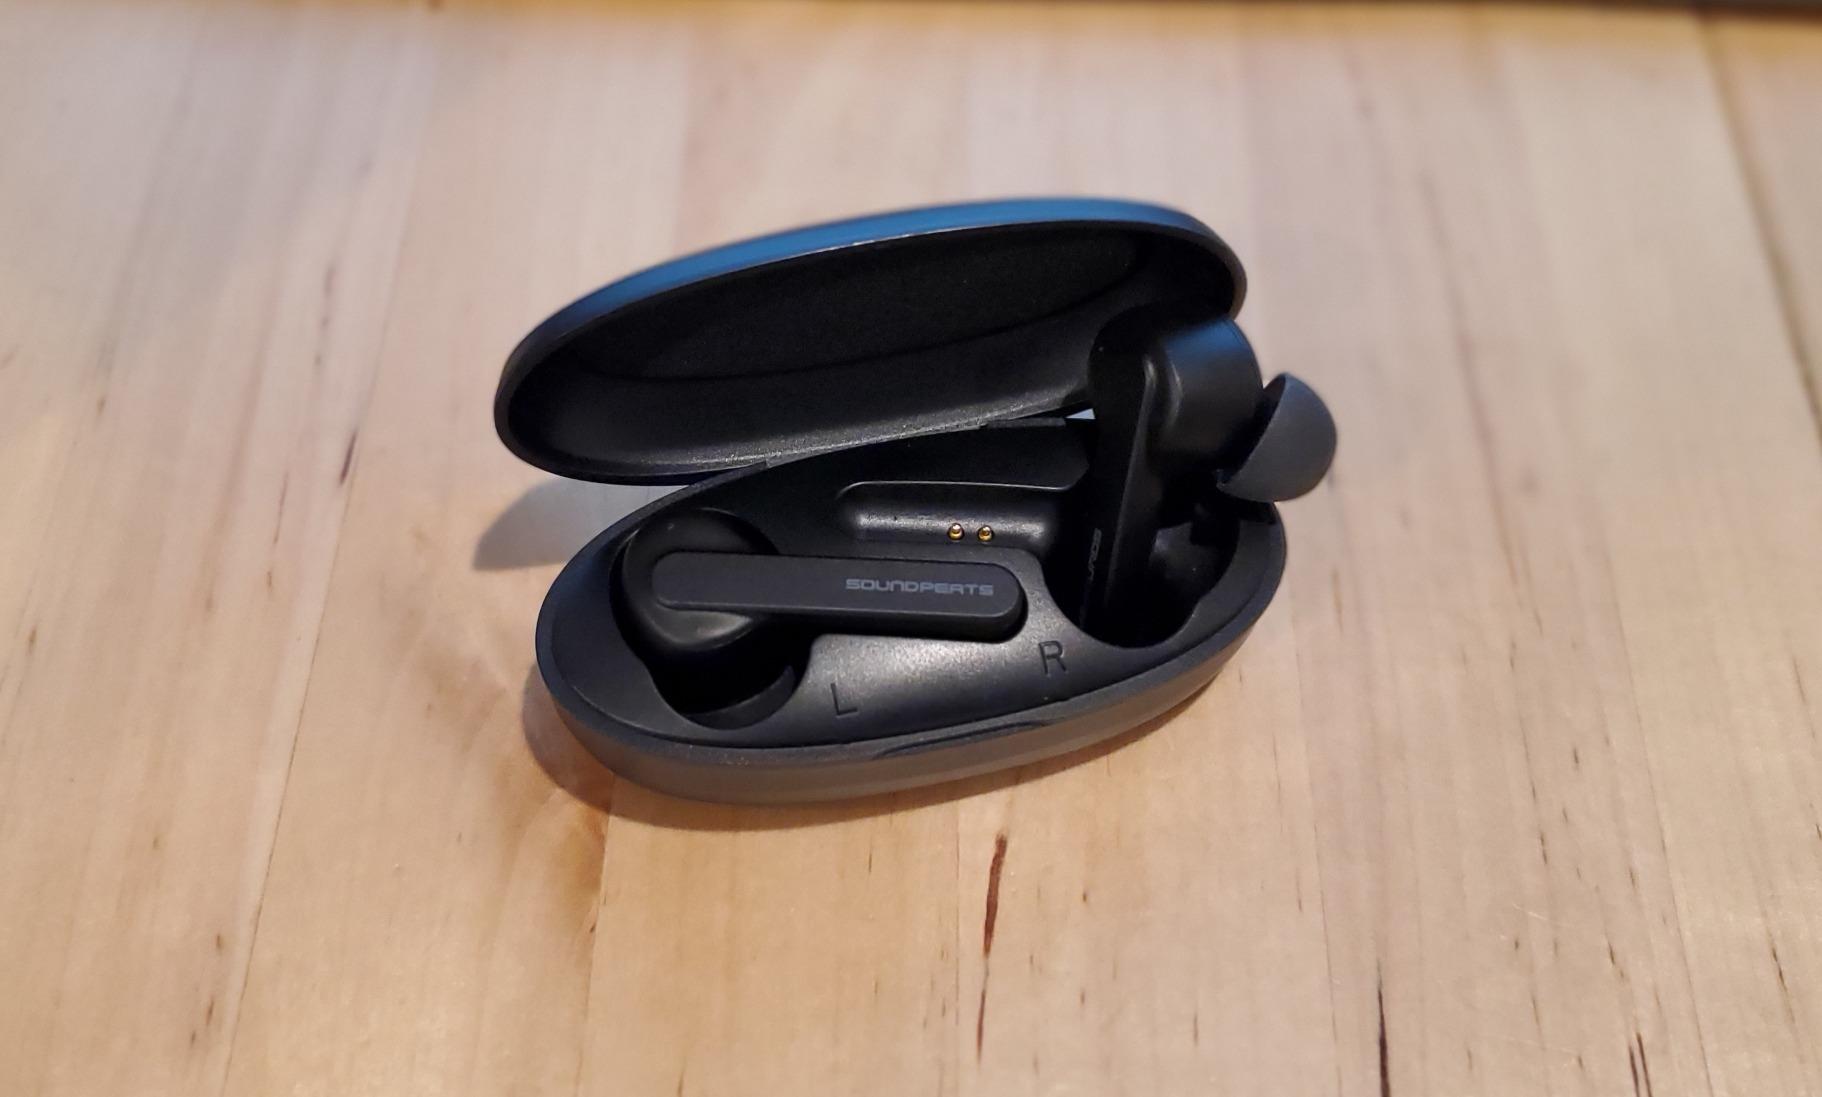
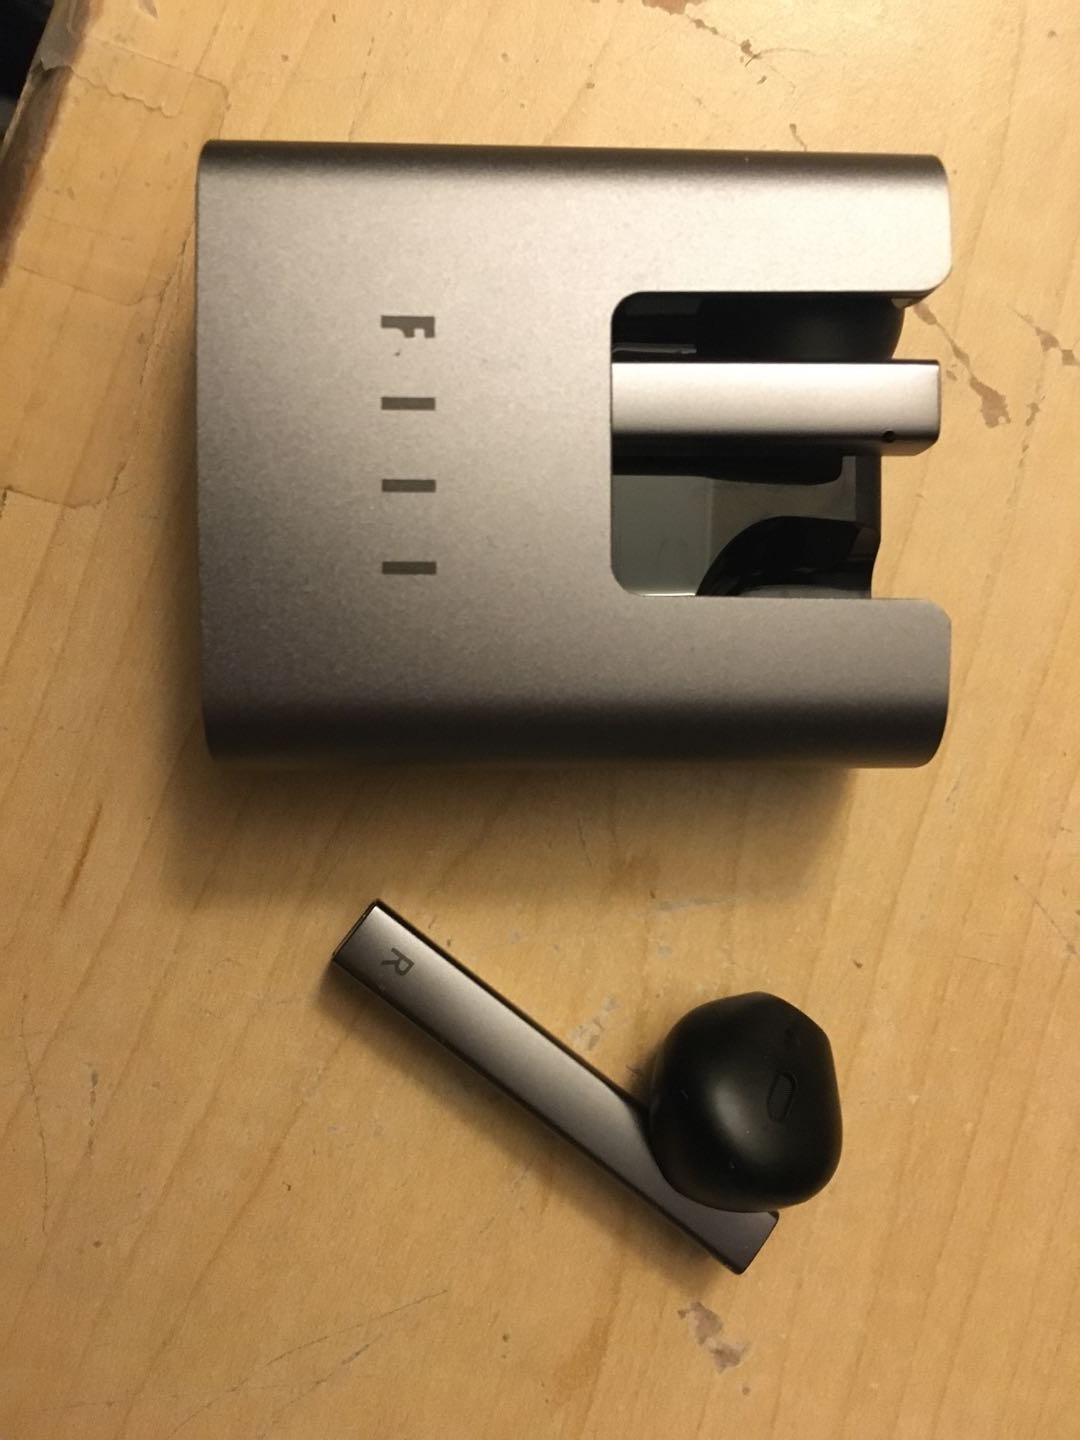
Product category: earbuds
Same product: no